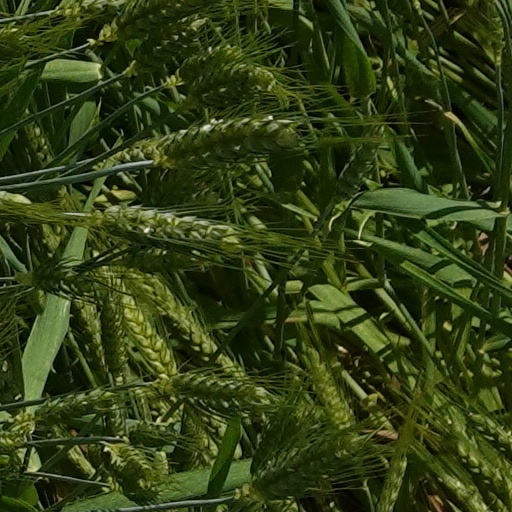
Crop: wheat